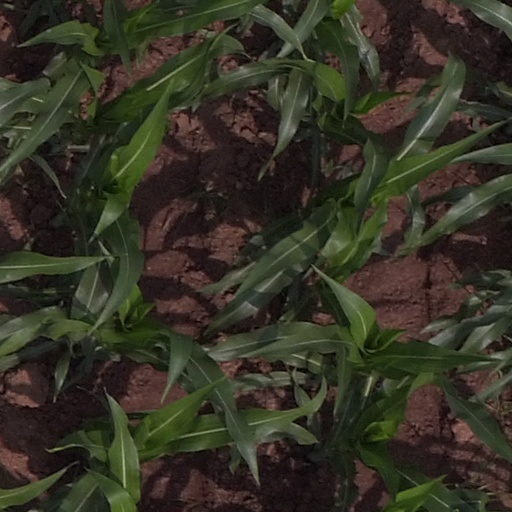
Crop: maize; corn